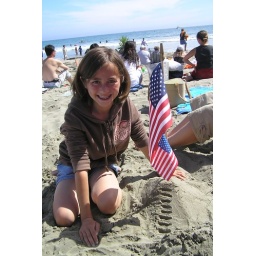
My cousin Shyla, she was the flower girl in our wedding also. She's cool.